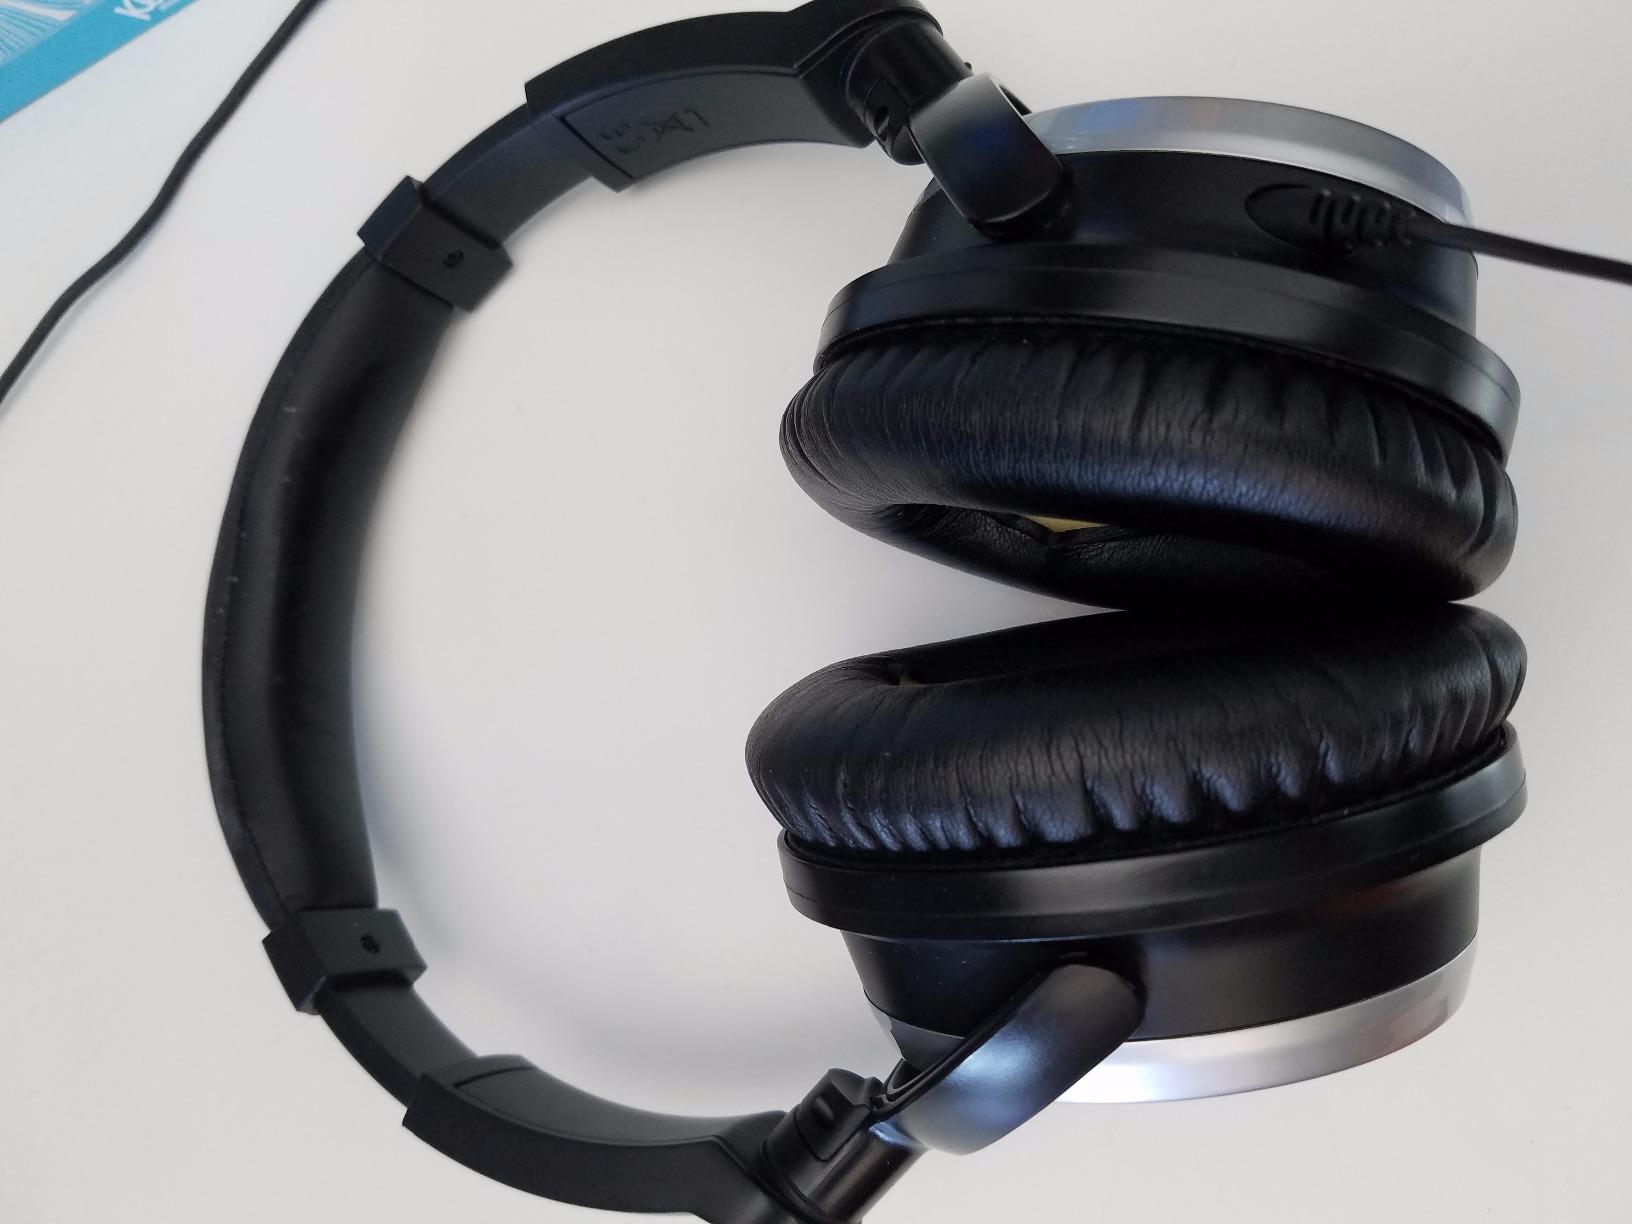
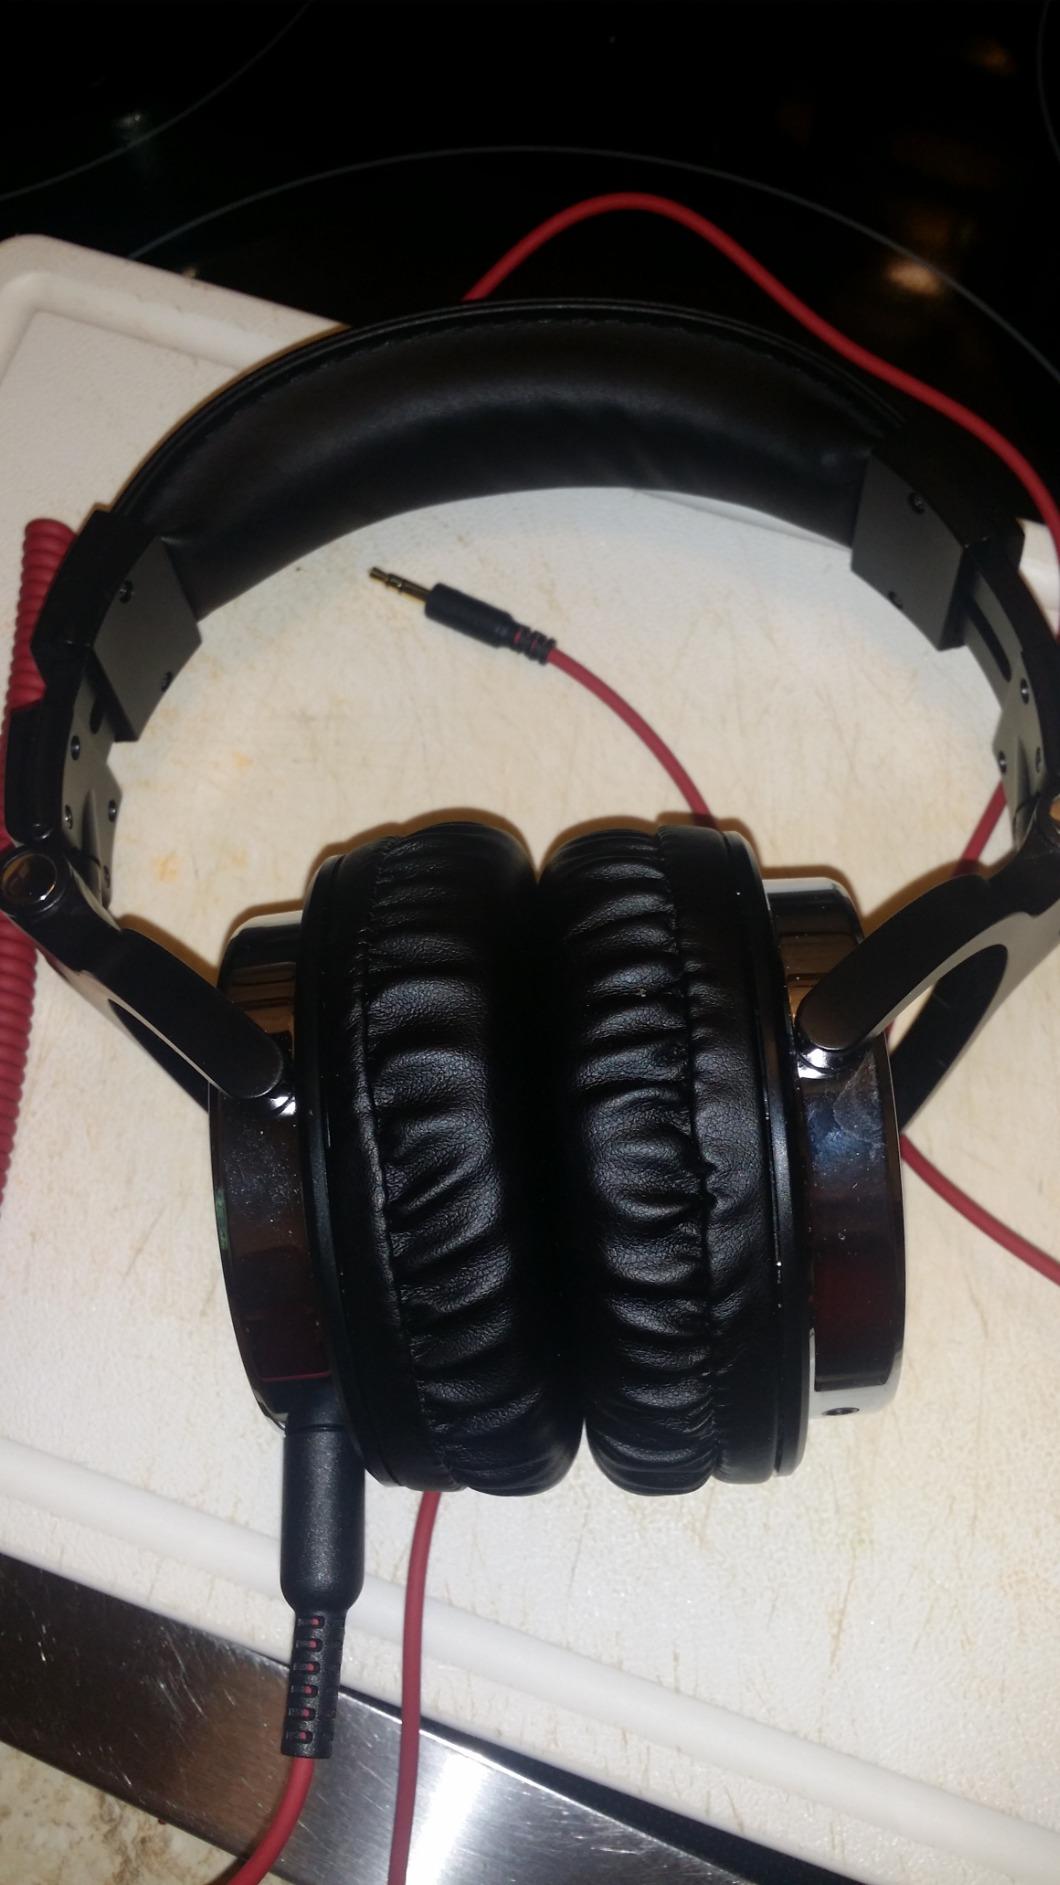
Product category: headphones
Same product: no